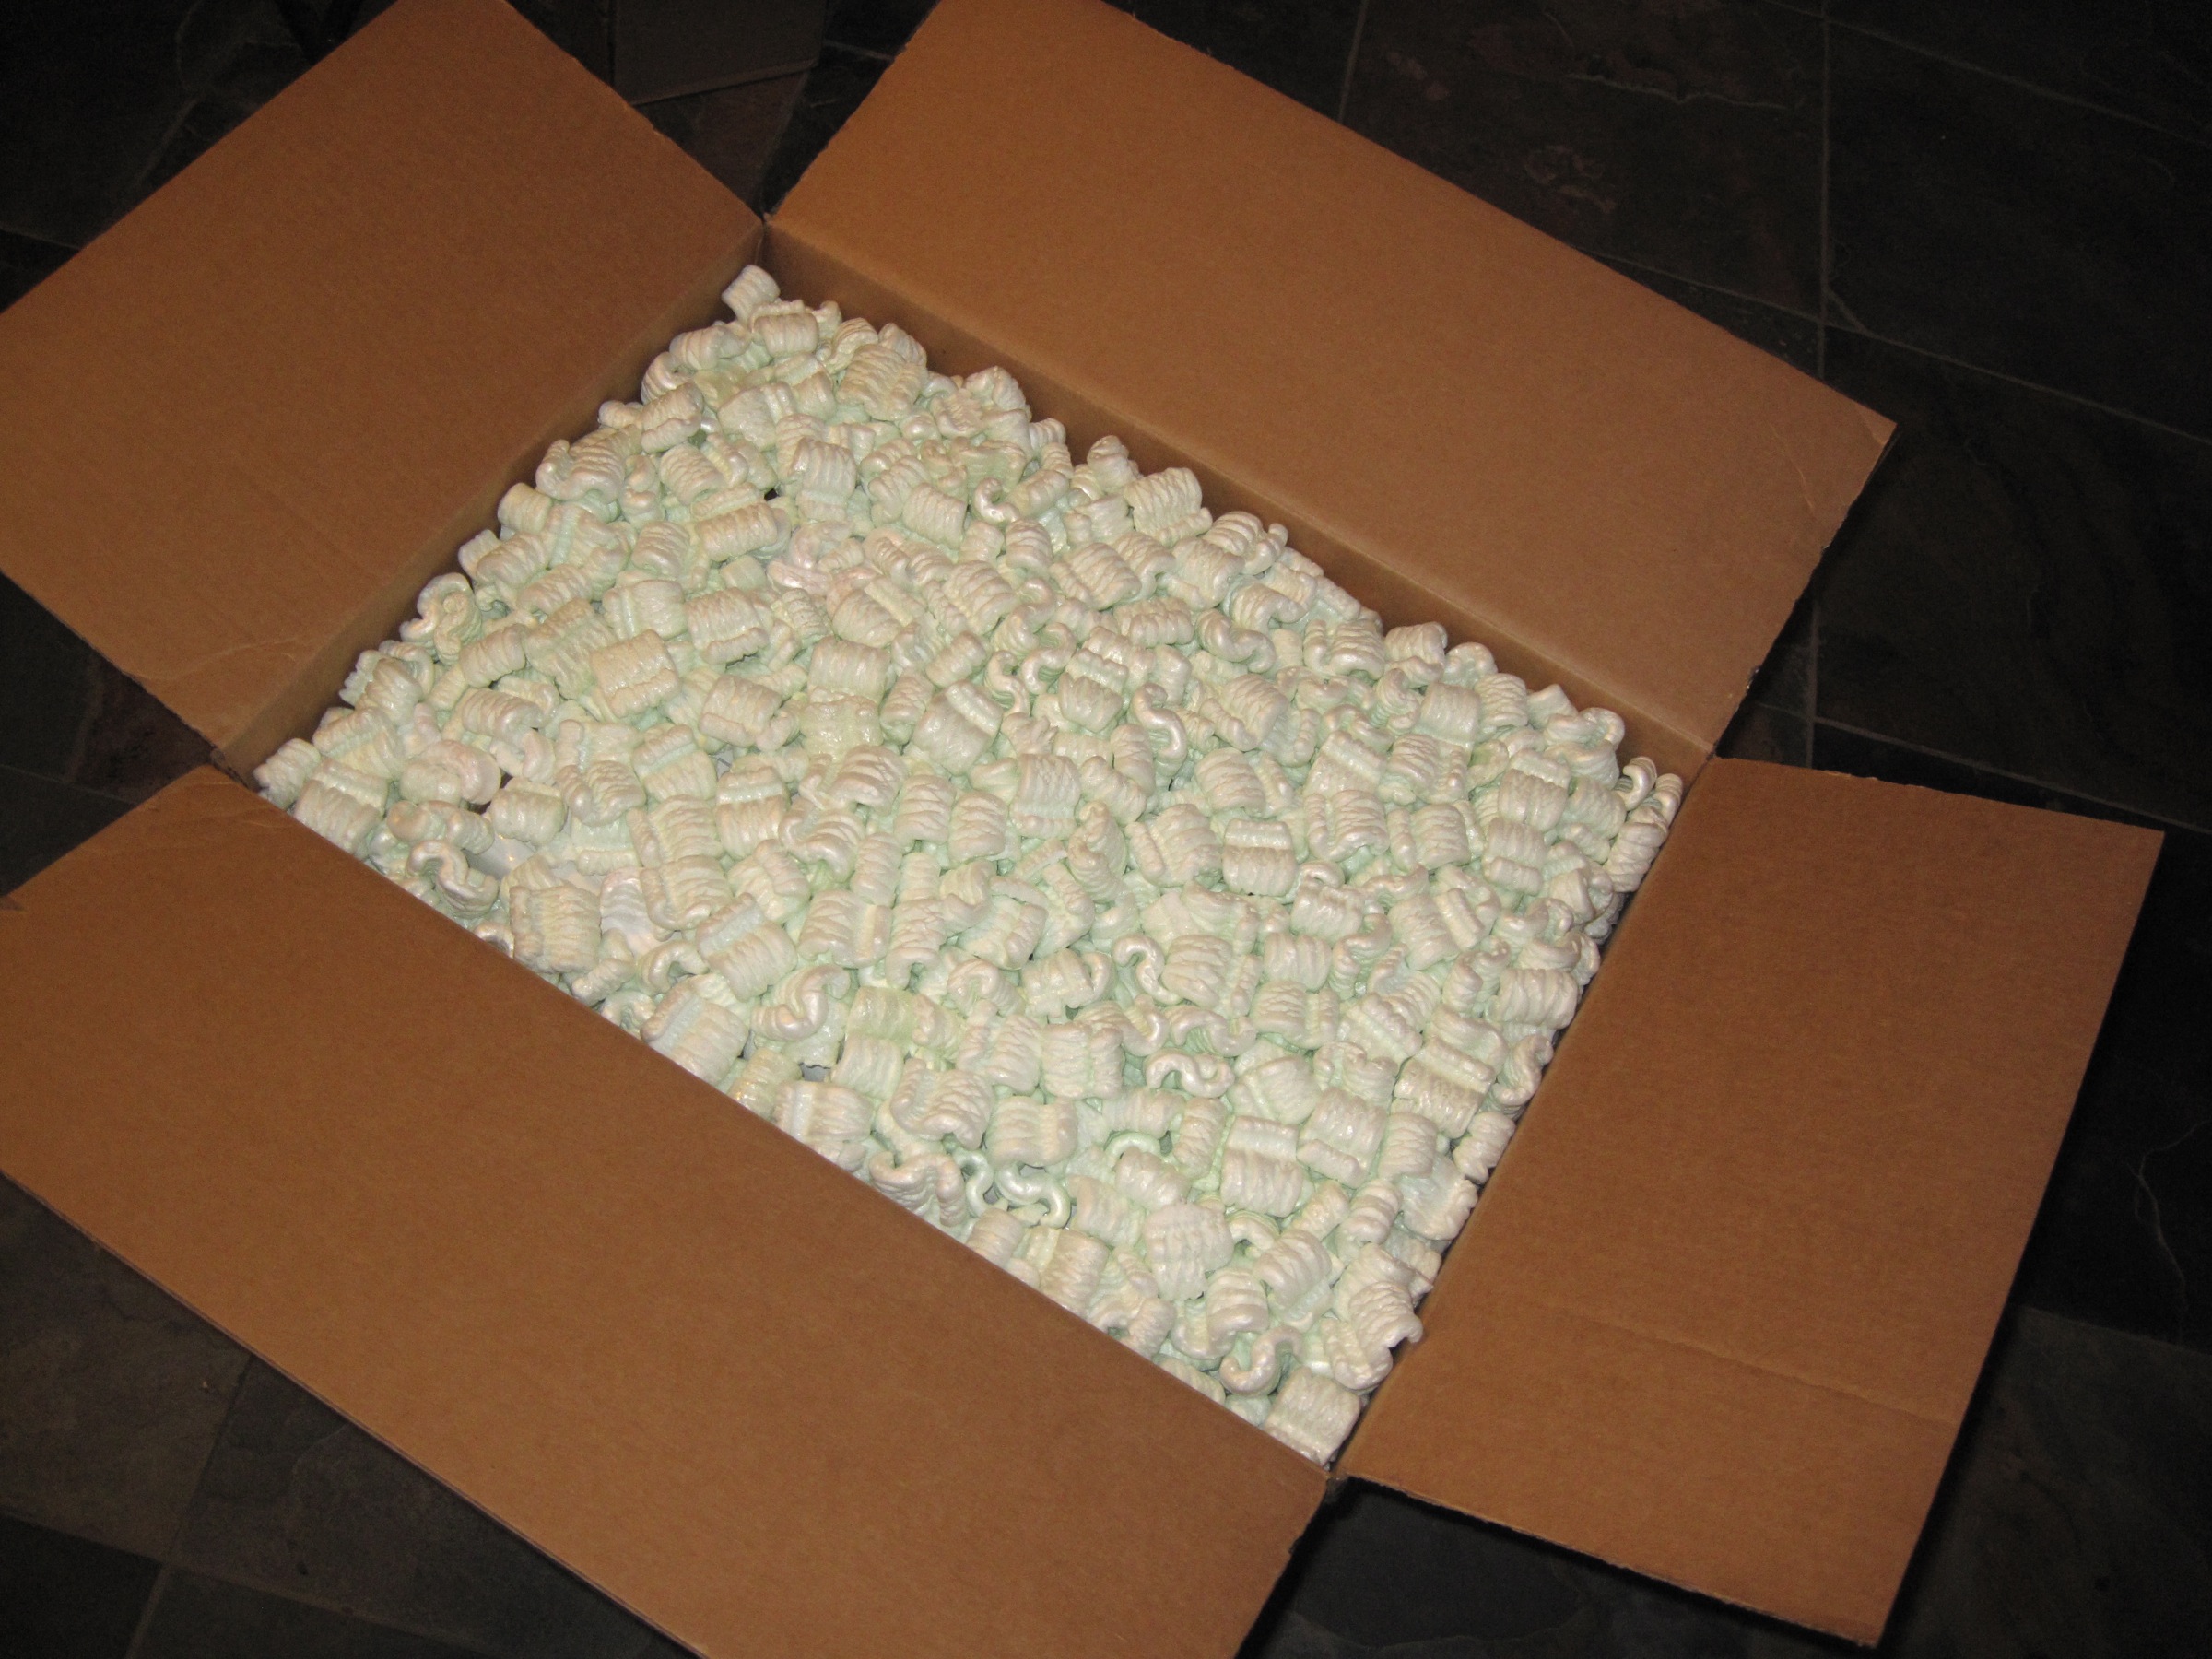
paper, material, textile, art, shape